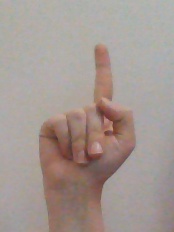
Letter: bb